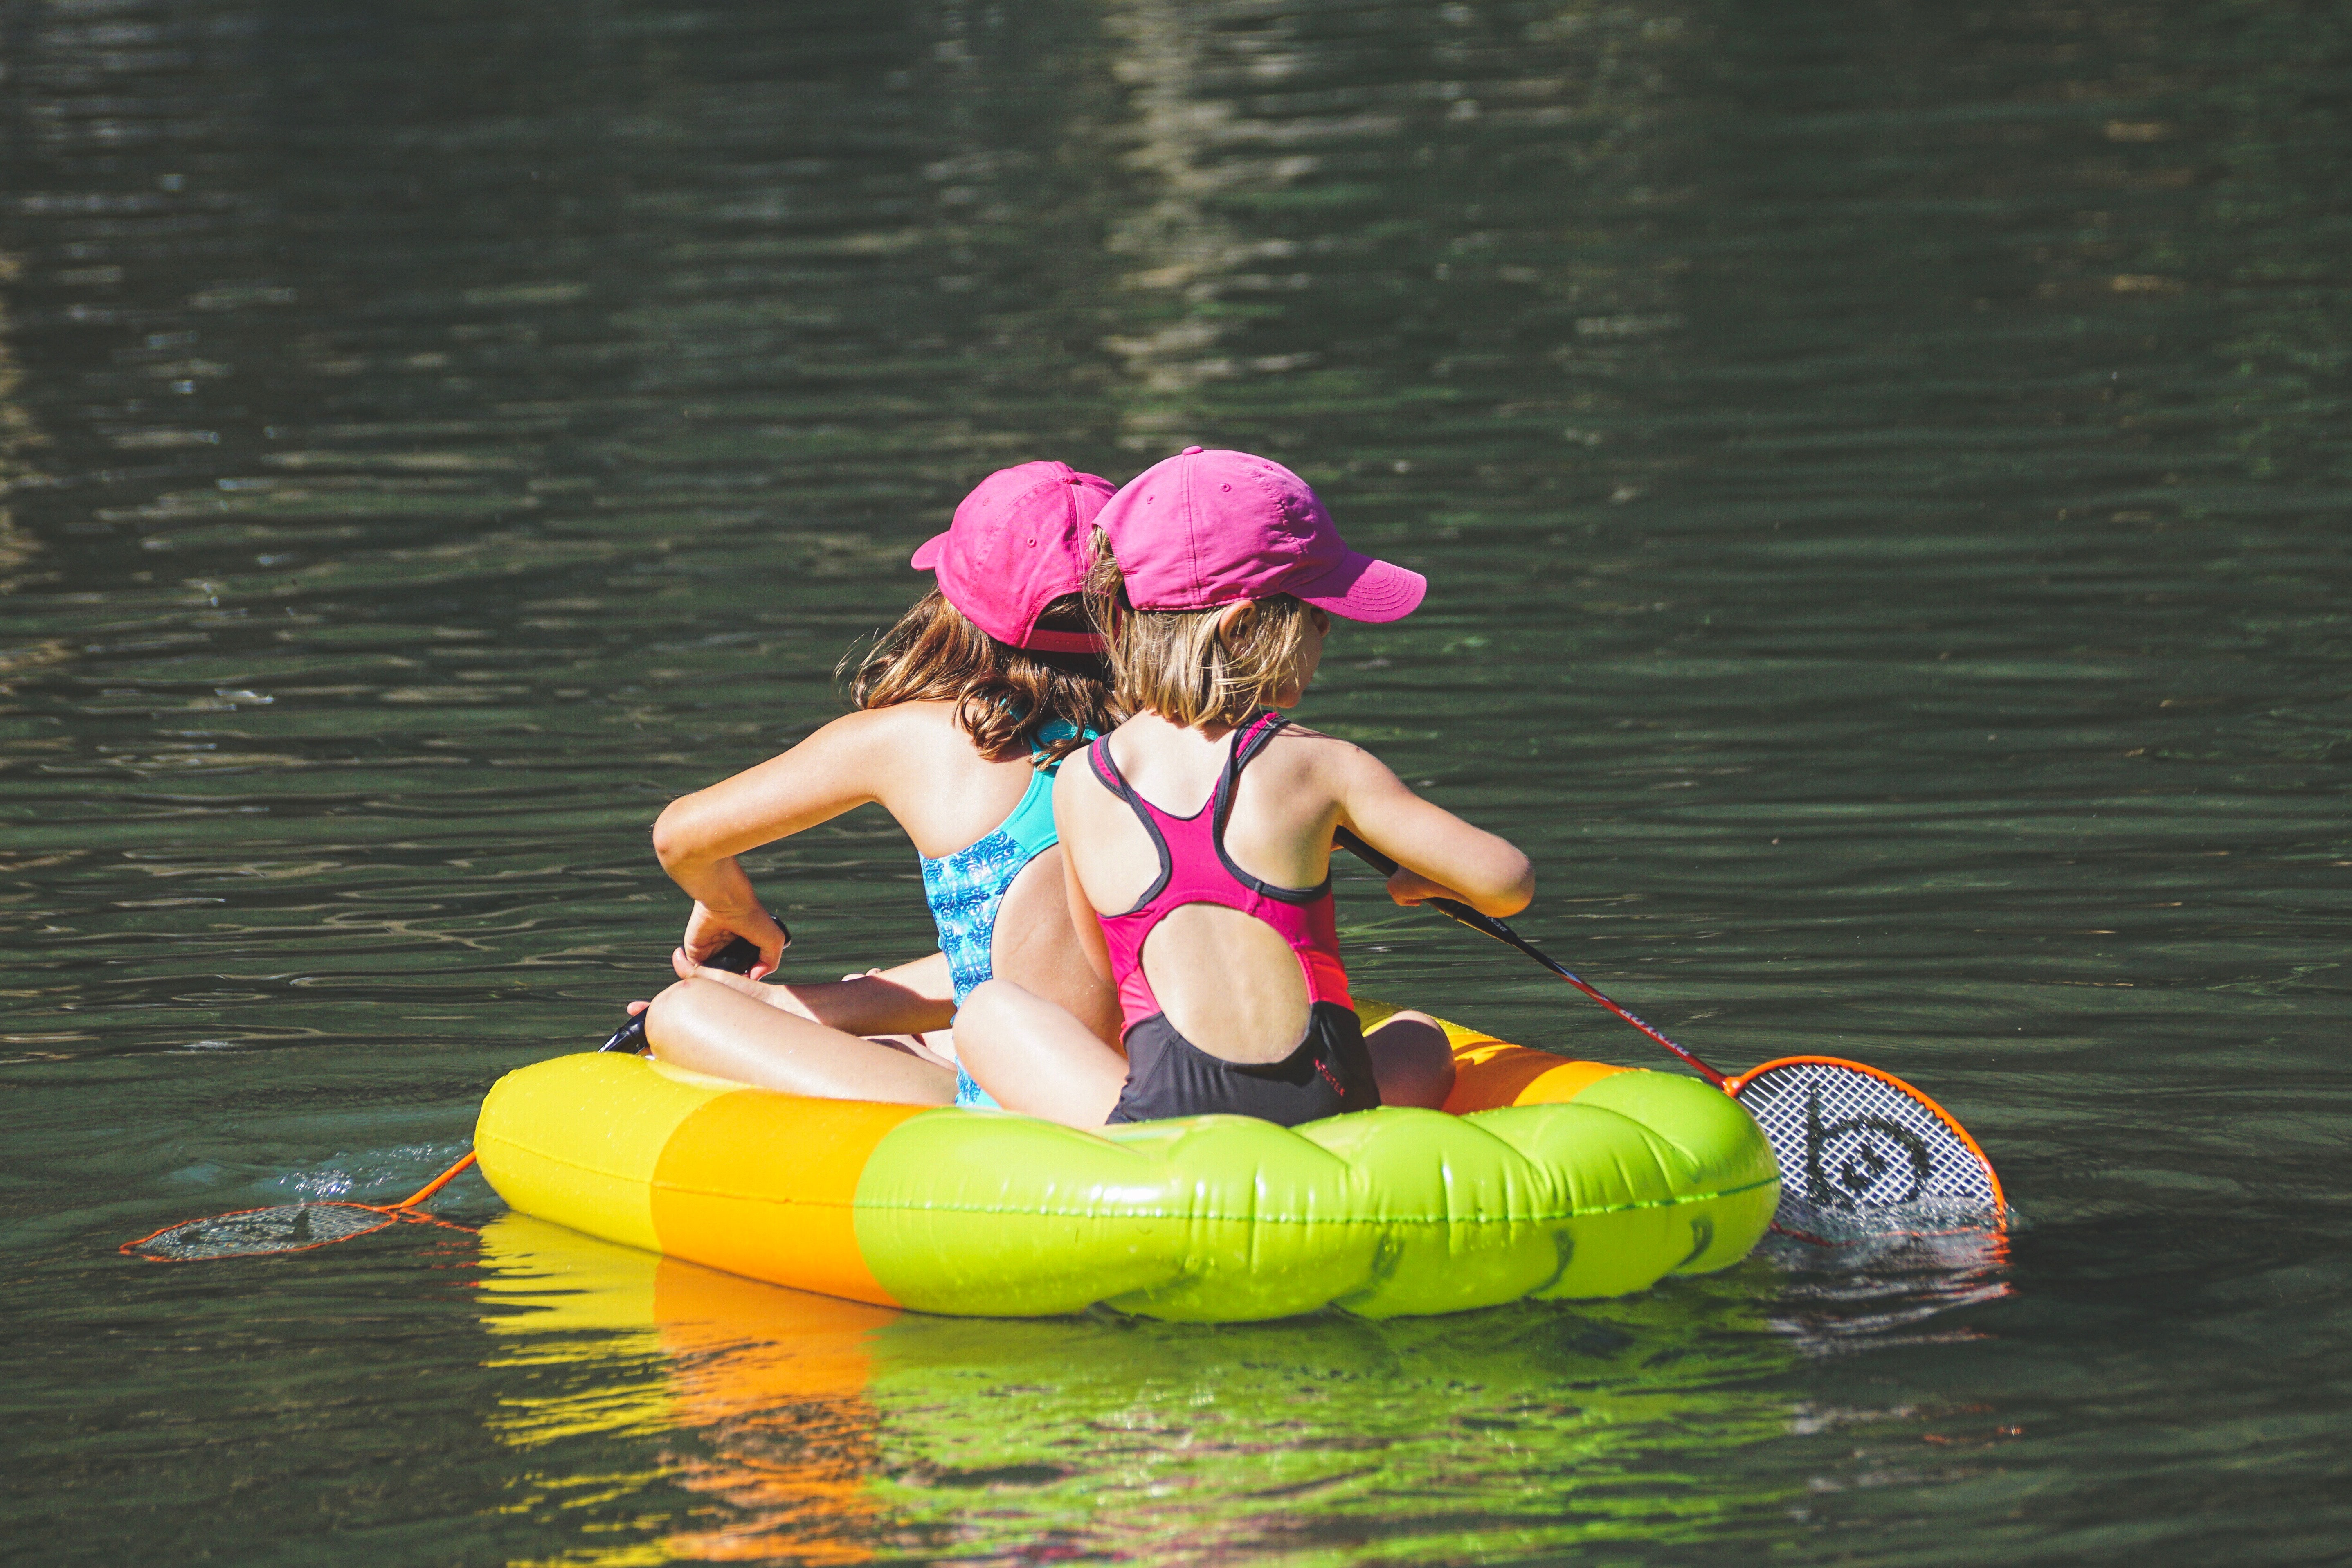
water transportation, inflatable, recreation, outdoor recreation, vehicle, fun, tubing, boat, boating, boats and boating equipment and supplies, summer, lifejacket, leisure, vacation, personal protective equipment, raft, watercraft, river, games, sports equipment, water sport, paddle, style